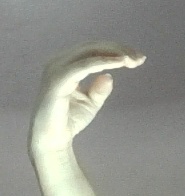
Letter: jeem